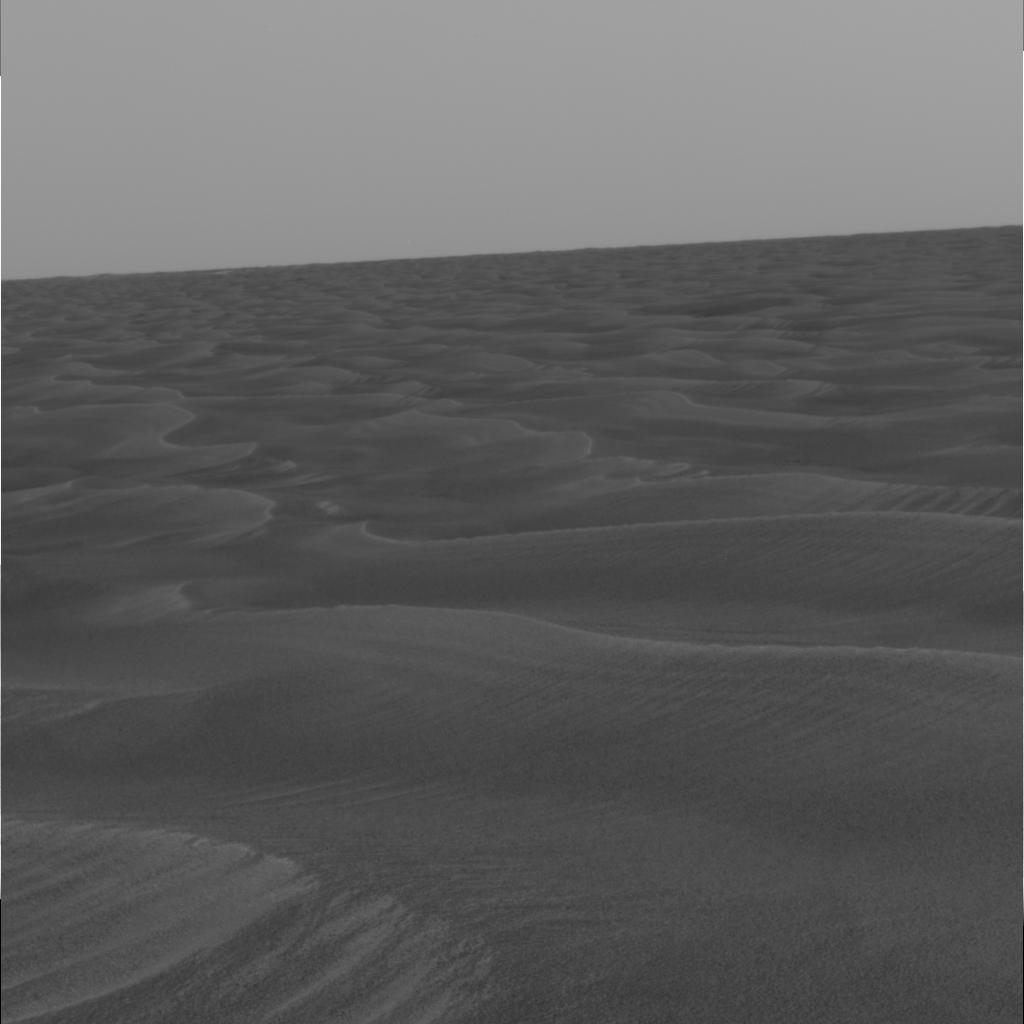
Surface features visible: Dunes/Ripples, Soil, Distant Vista, Sky